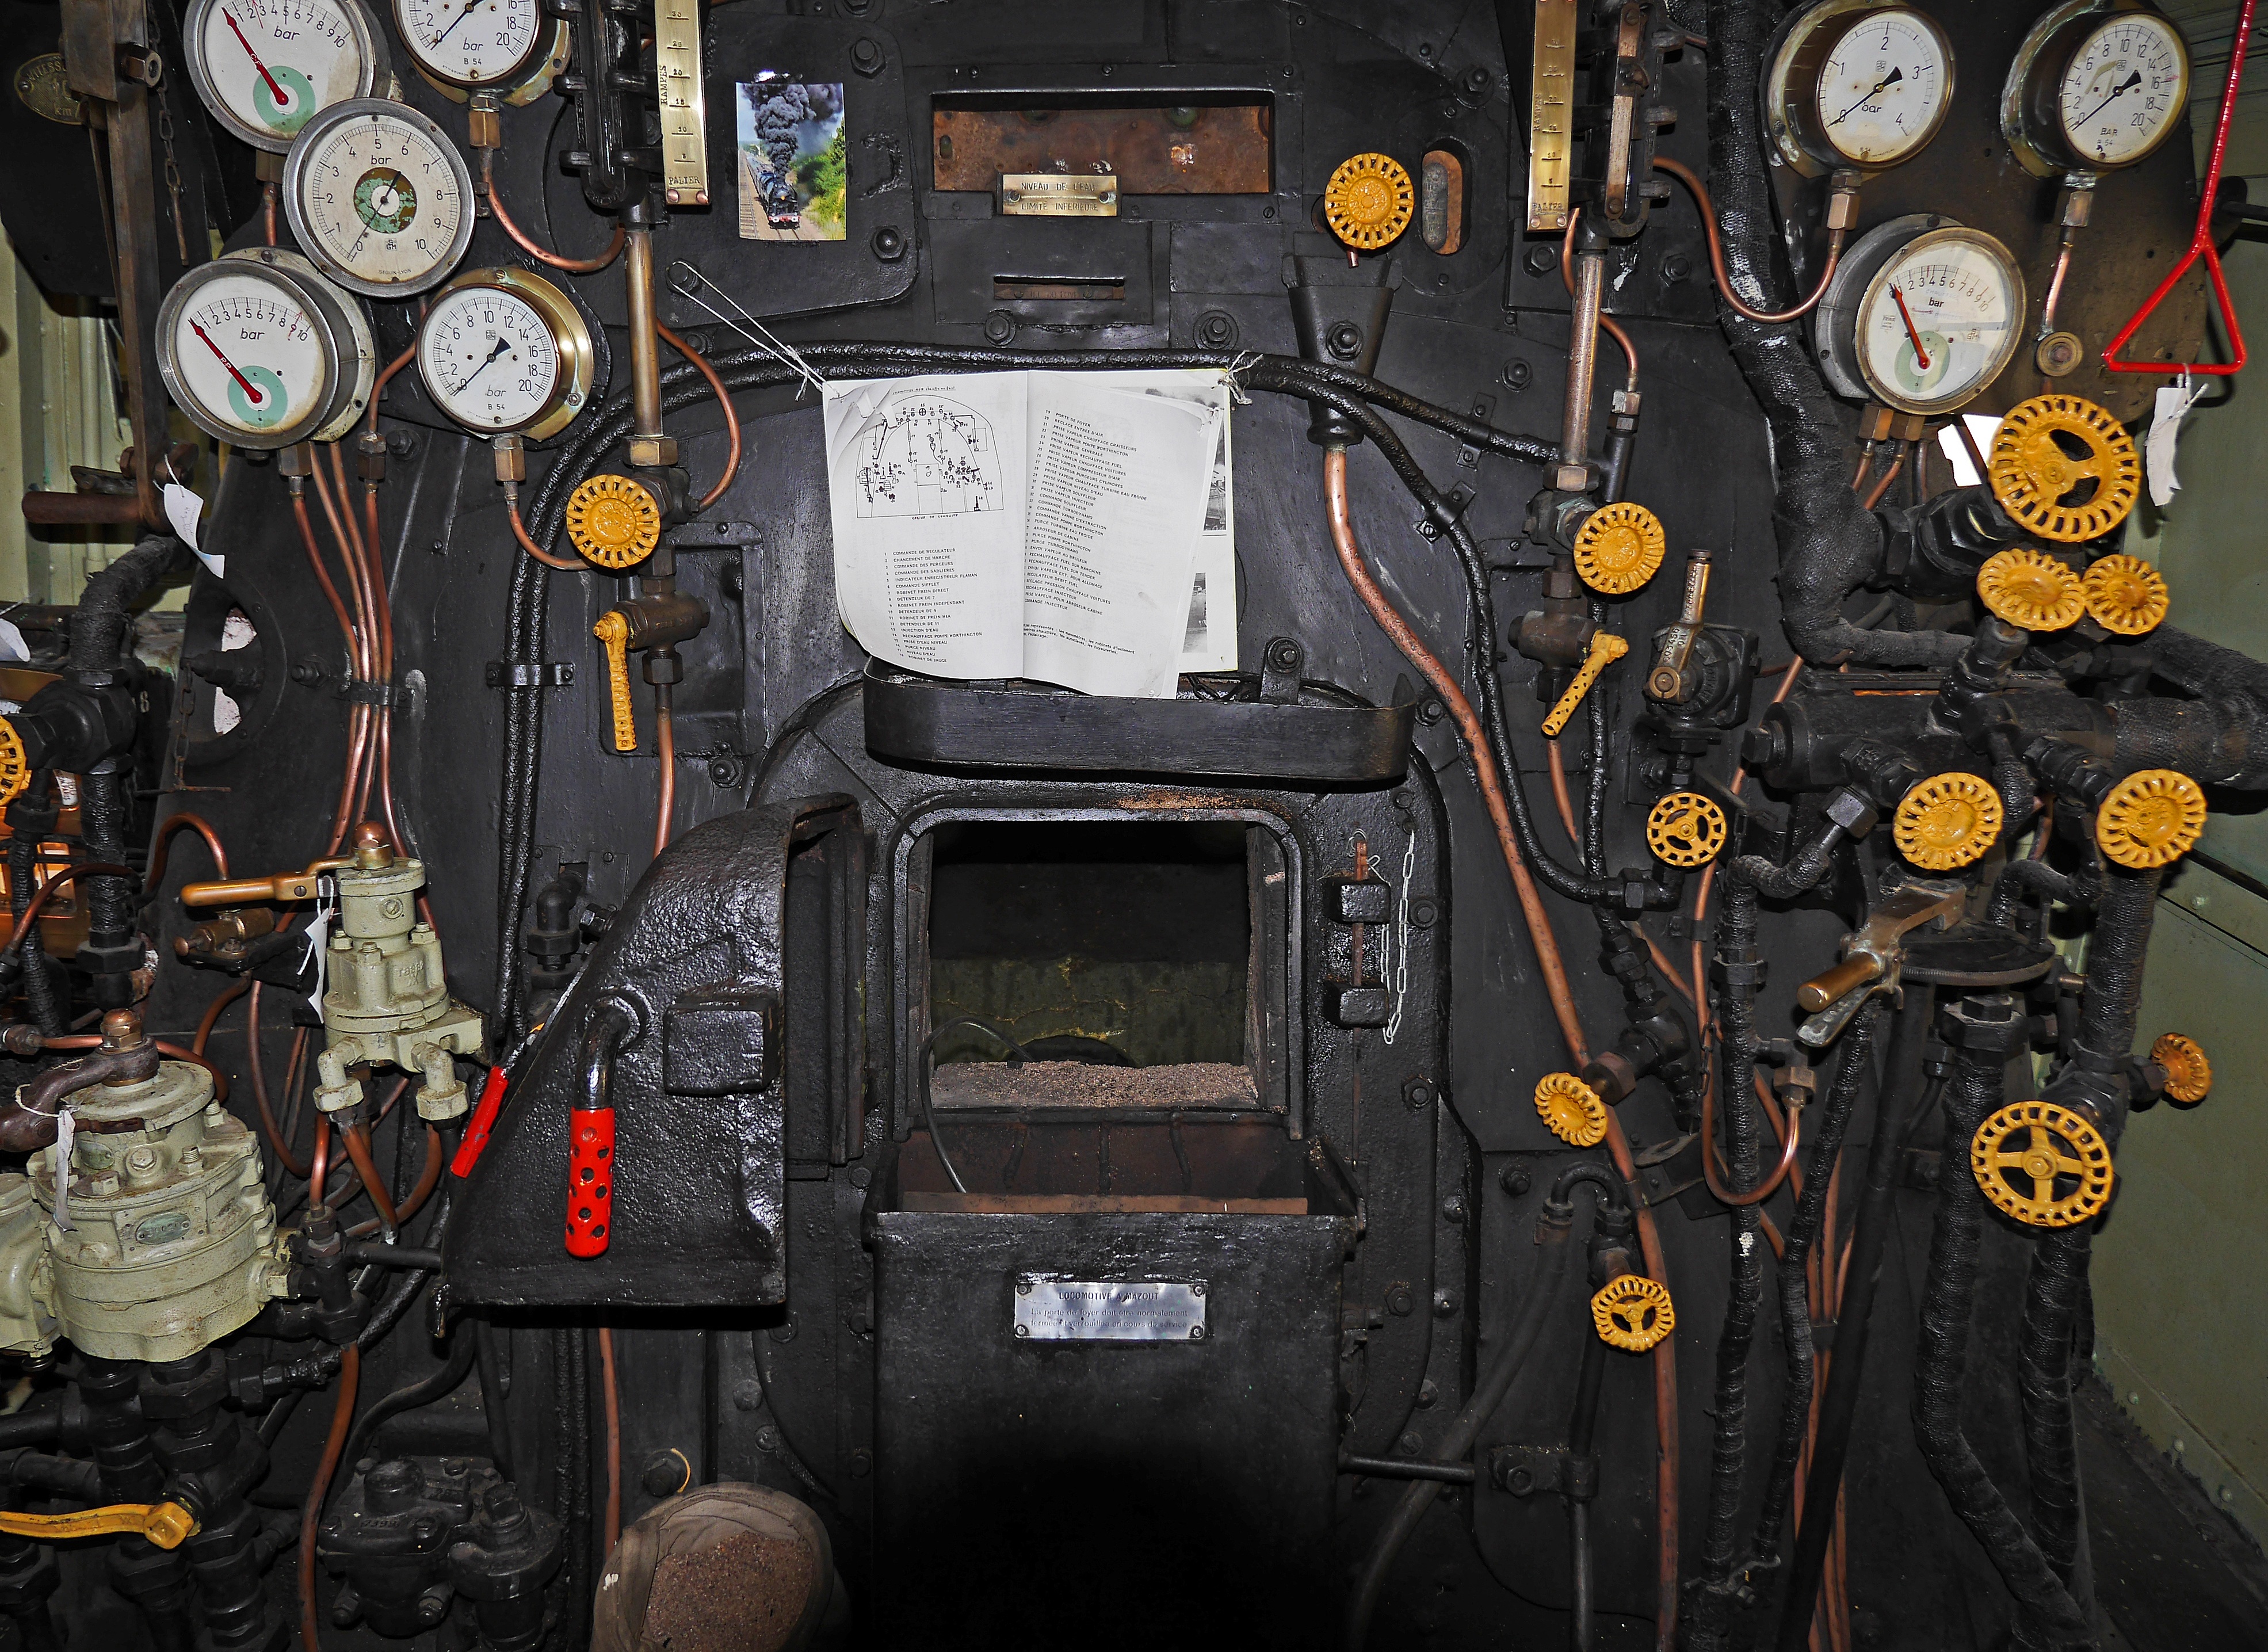
technology, museum, heat, locomotive, engine, handles, sncf, valves, historically, screenshot, lever, steam locomotive, south of france, f hrerstand, schedule, breil sur roya, 1108, left control, hand wheels, firebox, 141 r